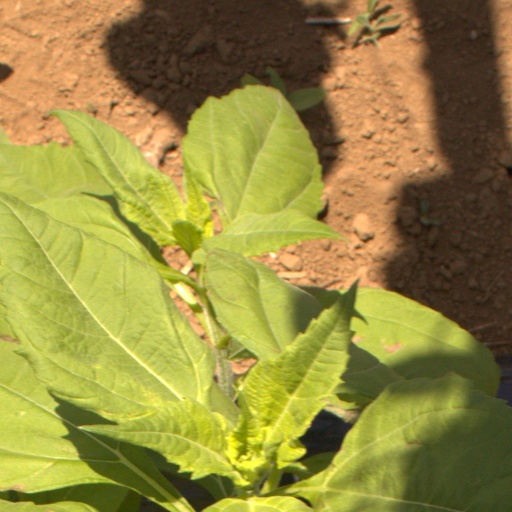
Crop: Jerusalem artichoke